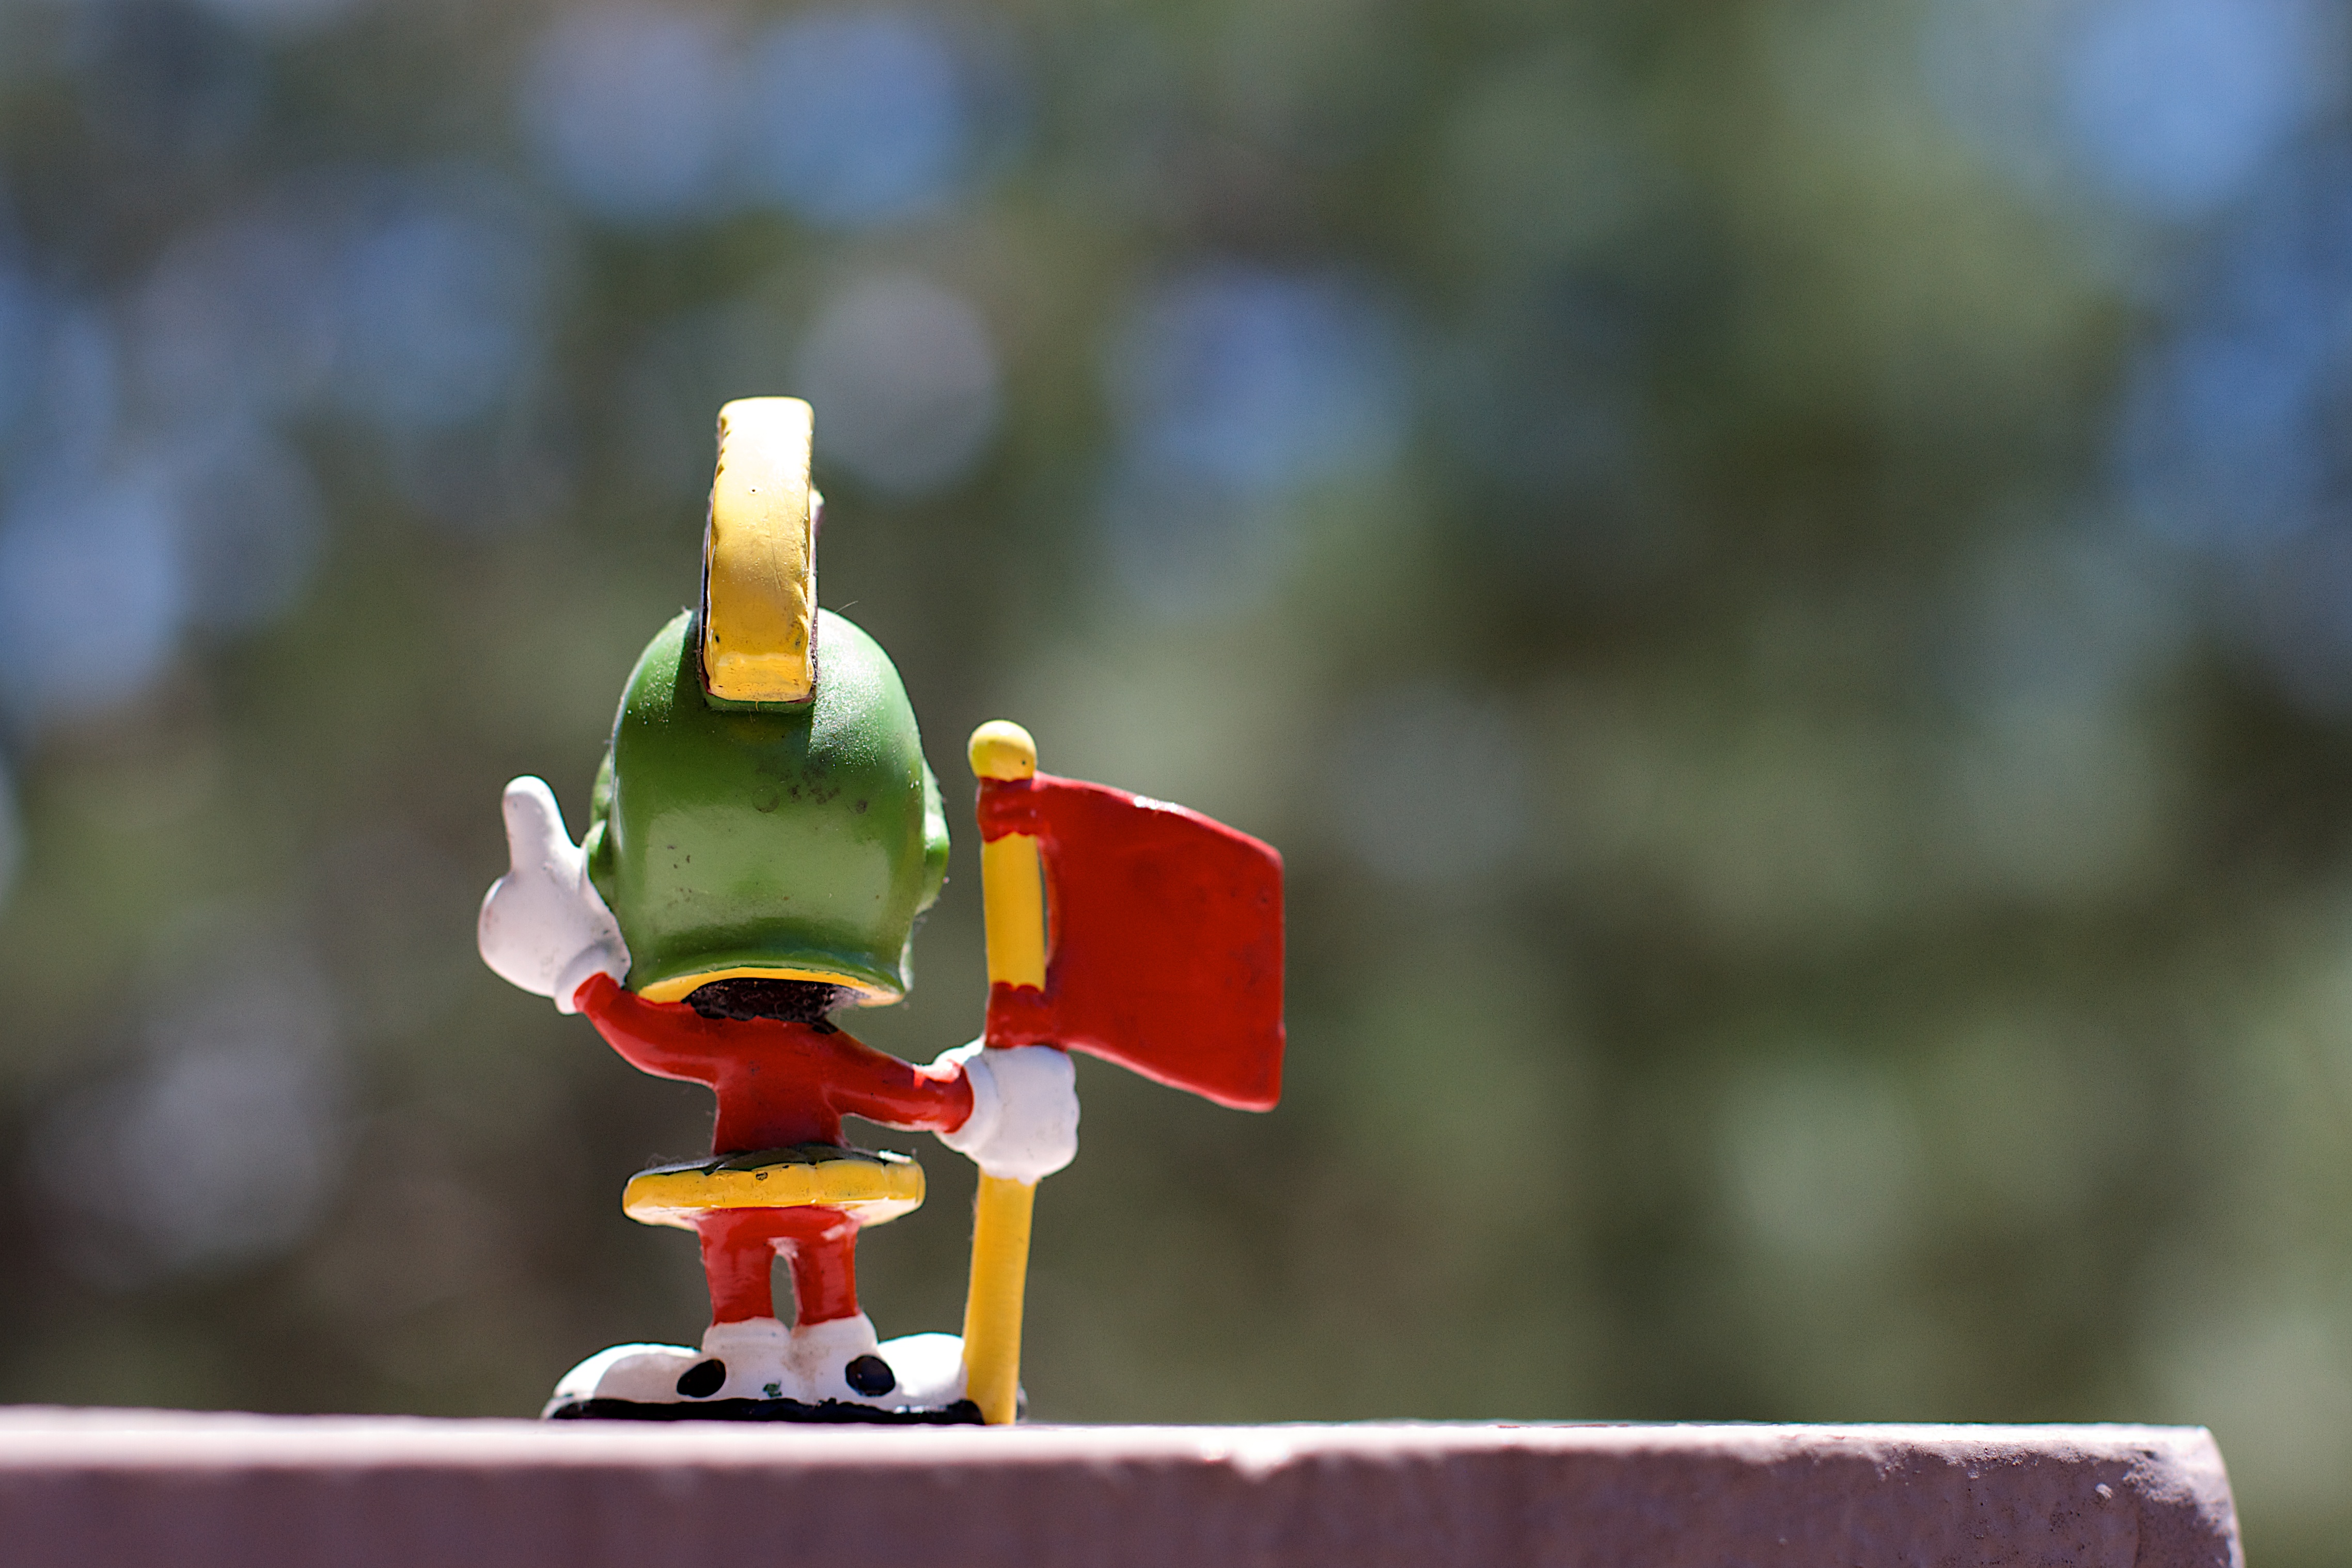
bird, flower, green, red, color, yellow, lecture, macro photography